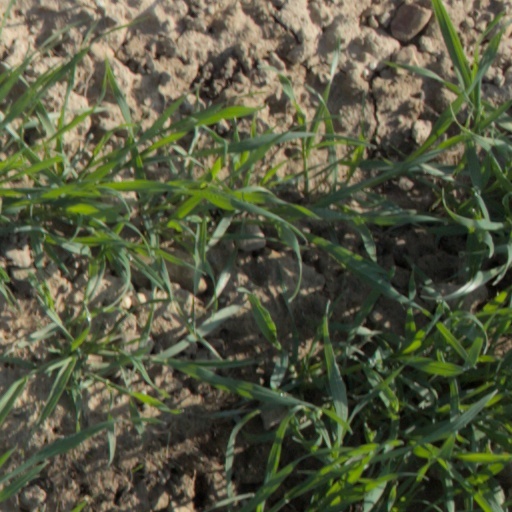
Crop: wheat